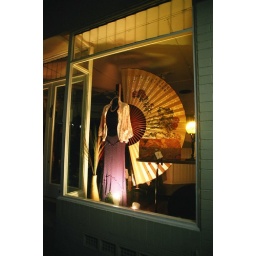
Very early to work my eye was caught my color in dress shop window OM4 &amp;amp; 24 lens